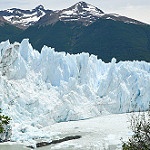
Scene: Outdoor